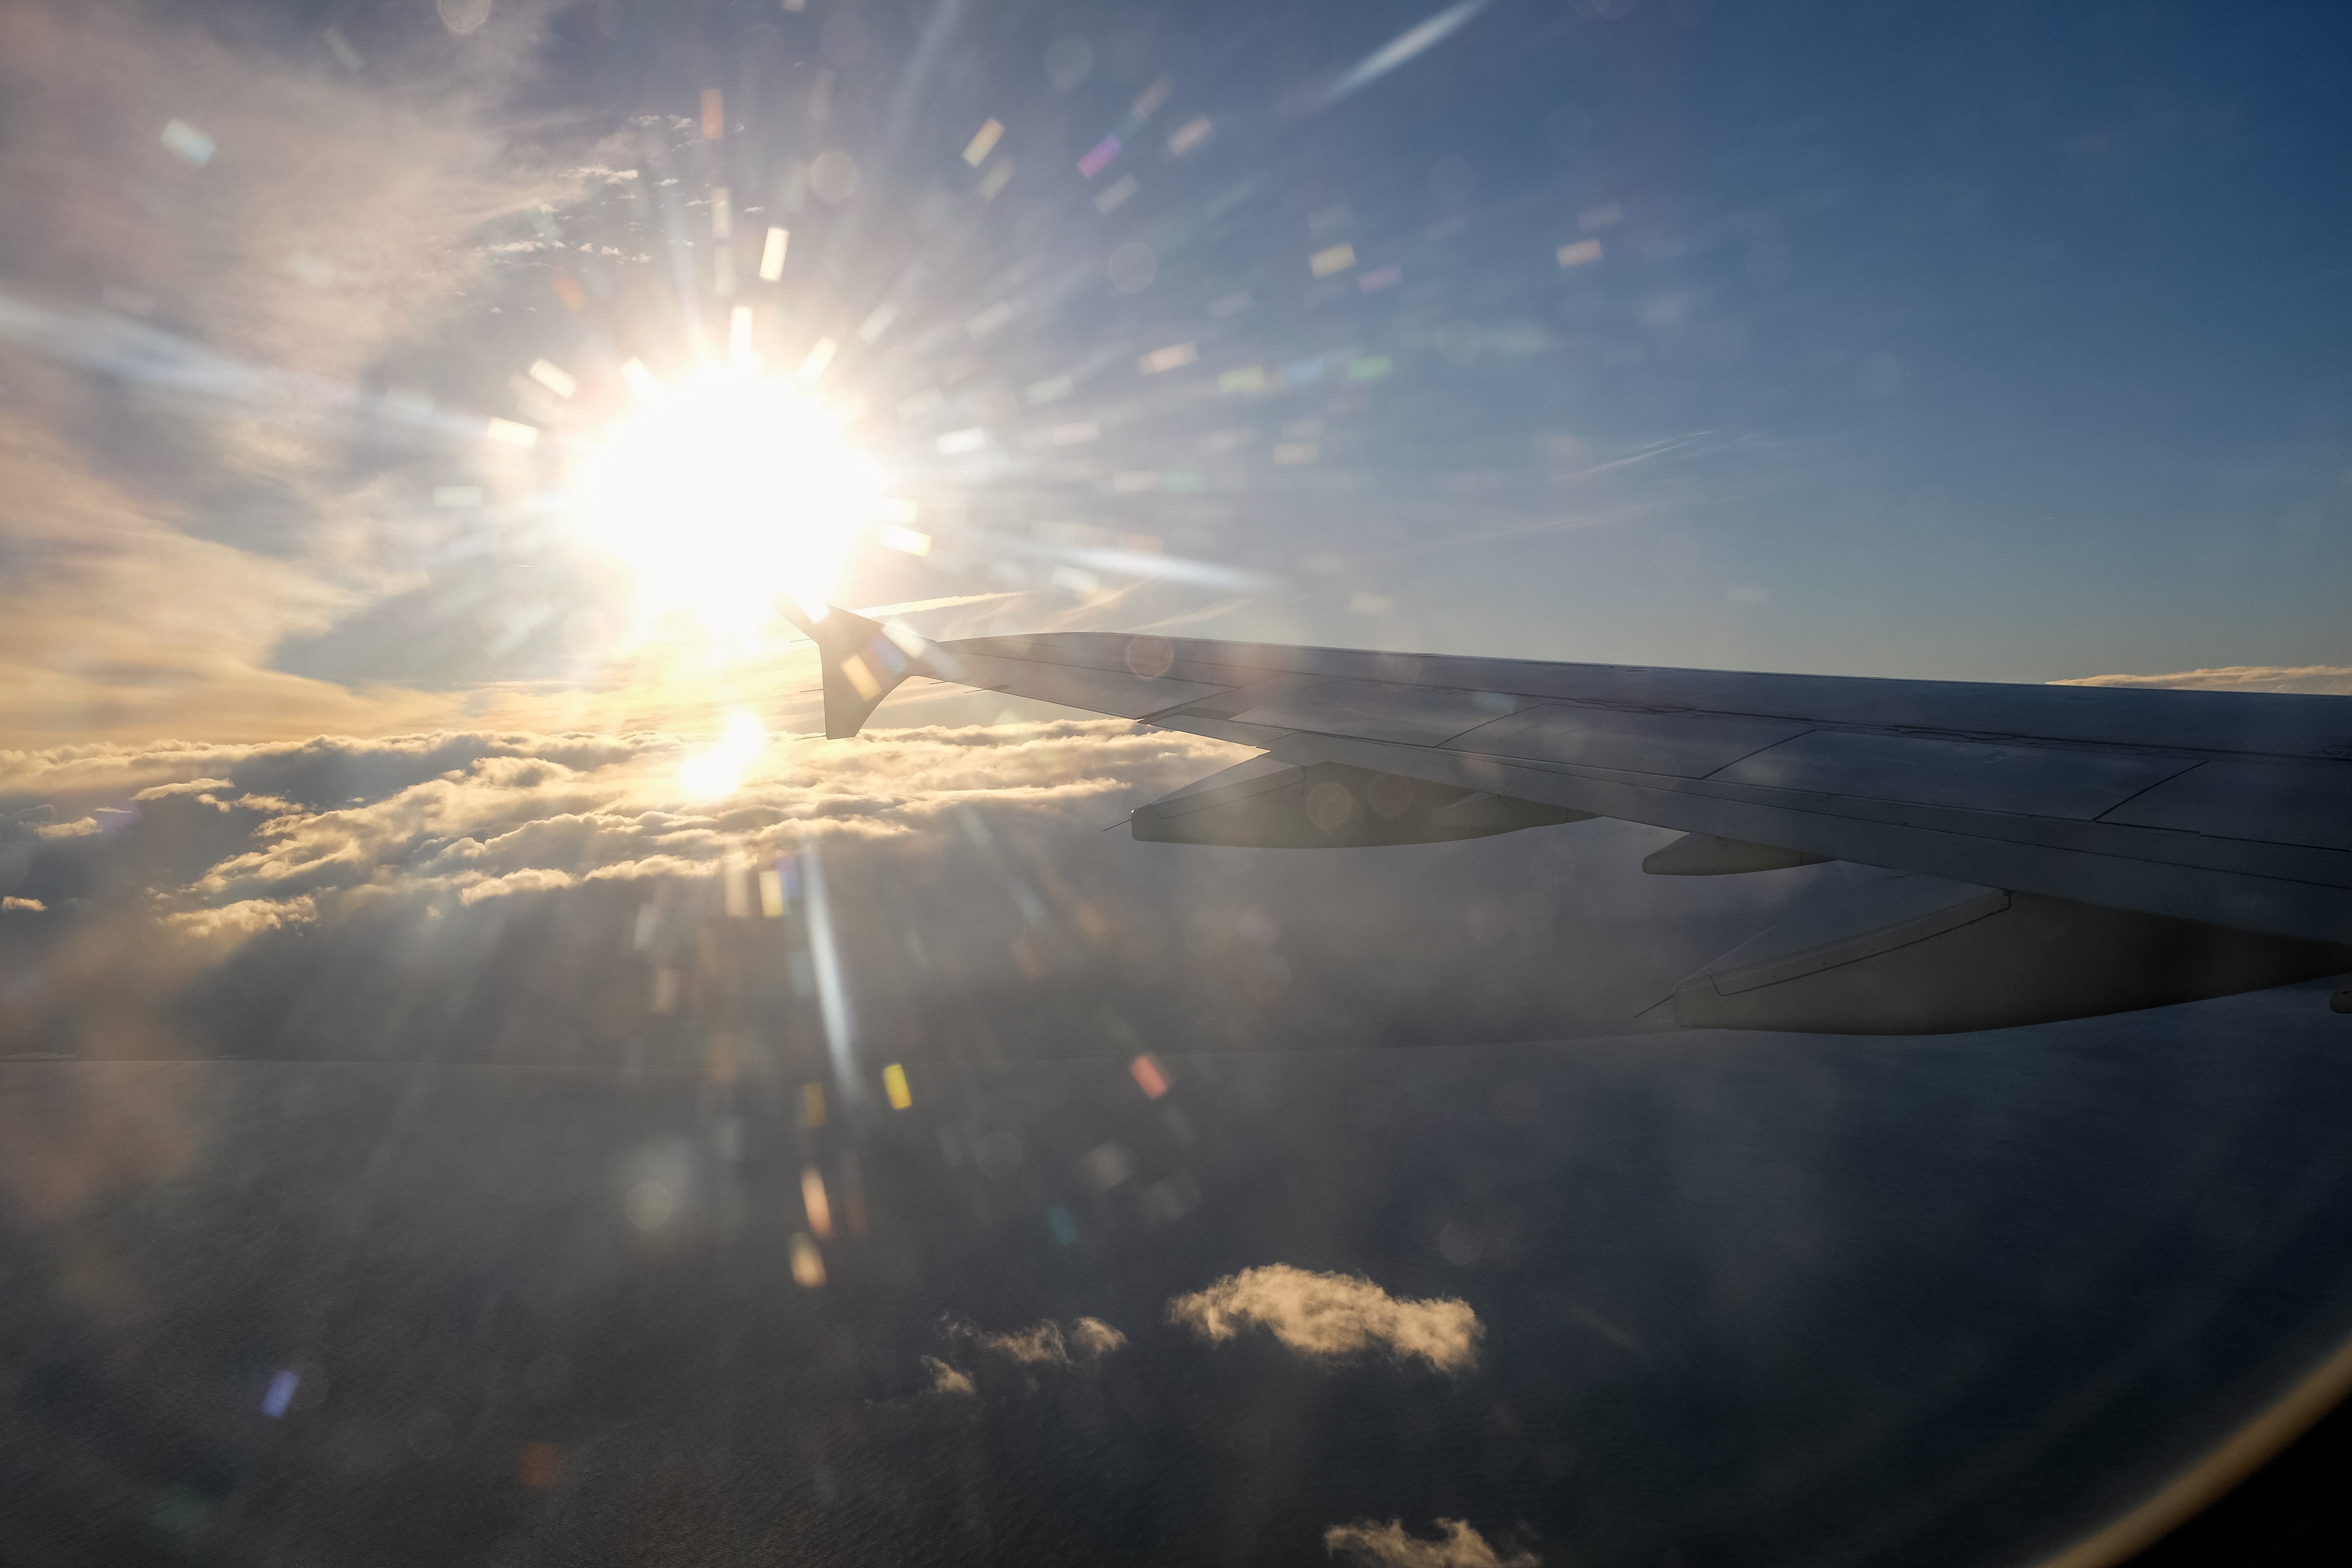
sky, cloud, light, atmosphere, daytime, sunlight, horizon, air travel, lens flare, morning, photography, sun, sea, landscape, wing, ocean, meteorological phenomenon, space, sunrise, reflection, sunset, mountain, vacation, astronomical object, city, evening